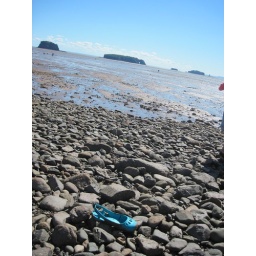
I lost my shoe in the red mud!